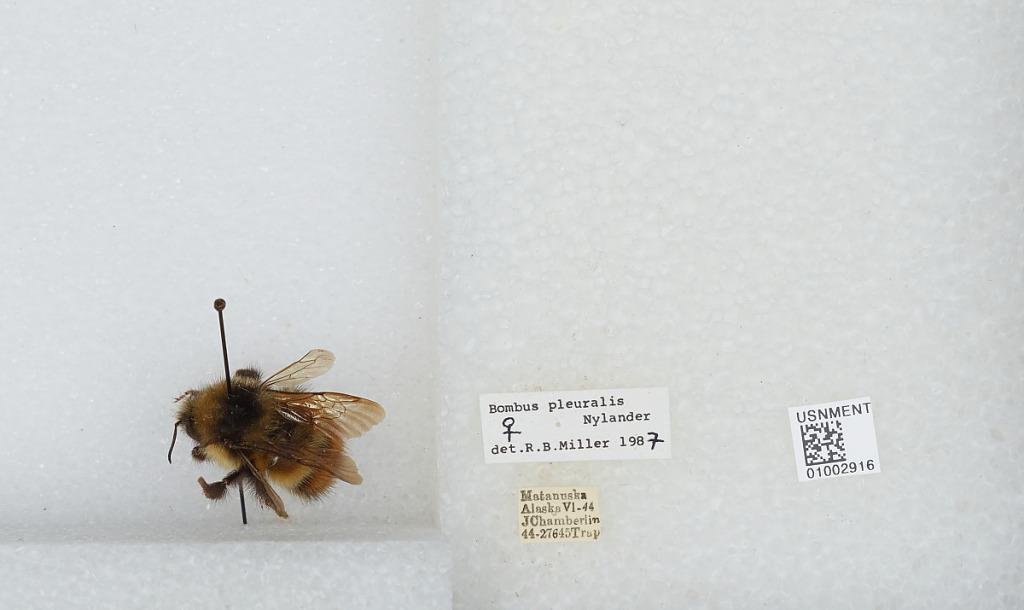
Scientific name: Bombus (Pyrobombus) flavifrons Cresson
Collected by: J. Chamberlin
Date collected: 1944-6-
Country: United States
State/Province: Alaska
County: Matanuska-Susitna
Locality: Matanuska
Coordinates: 61.38, -150.25
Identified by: Miller, R. B.